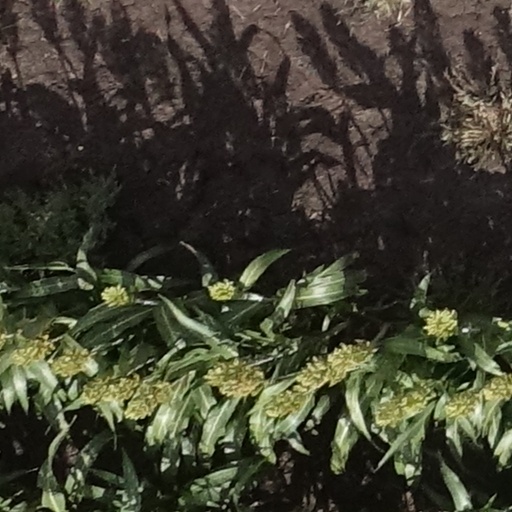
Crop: sorghum